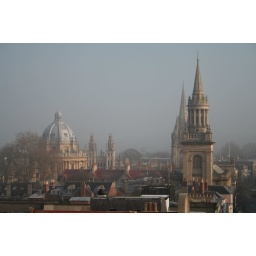
A view from Carfax tower in Oxford, England. The round building obscured by trees is the Radcliffe Camera.